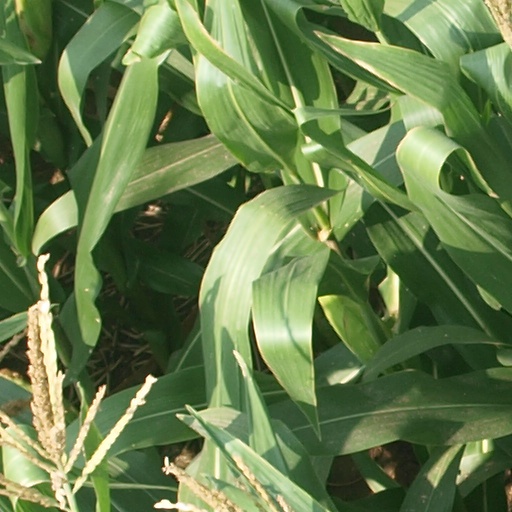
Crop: maize; corn